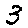
Label: 3